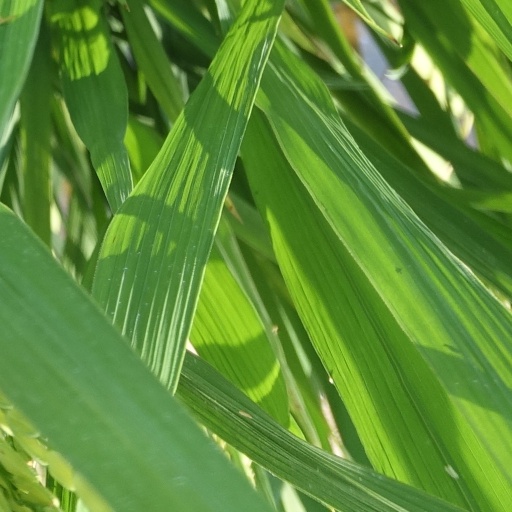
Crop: rice